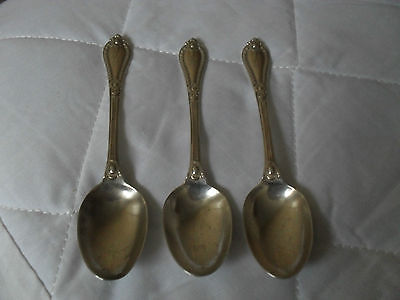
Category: table